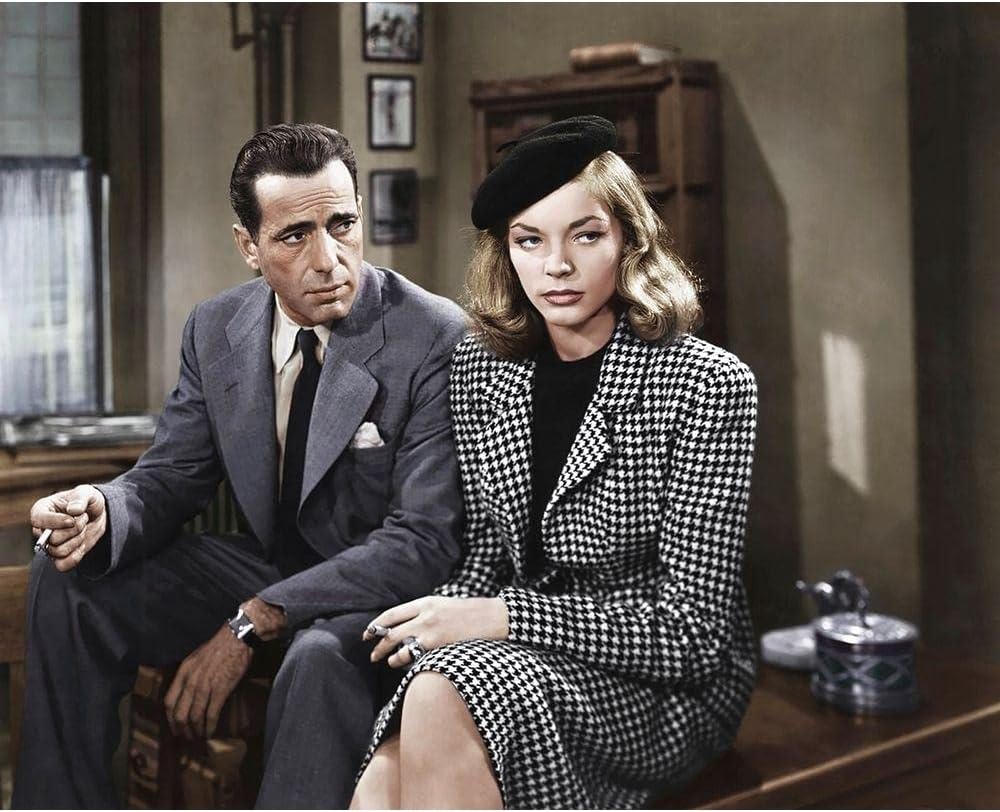
ArtDirect Humphrey Bogart with Lauren Bacall - The Big Sleep 20x16 Large Unframed Art Print Poster Ready for Framing by Hollywood Photo Archive
Category: Amazon Home
This is a high quality open edition art print from ArtDirect. The giclee art print is produced on a 230 GSM heavyweight art paper that is guaranteed not to fade for 99 years. All art prints and images are sourced directly from the artist, licensed publisher, or museum. All prints are brand new and printed within a day of your order placement. Feel free to contact us through Amazon if you would like this art in a different size or custom framed.... or if you would like us to help you locate a certain art item to fit your needs. Your satisfaction is guaranteed.
Features: Artist: Hollywood Photo Archive | Title: Humphrey Bogart with Lauren Bacall - The Big Sleep | All Art Images Direct from the Artist, Licensed Publisher, or Museum | Giclee Art Print Produced on a 230 GSM Heavyweight Art Paper | 20x16 Inches